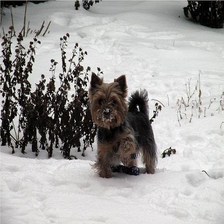
Species: dog
Breed: yorkshire terrier